Dateland Air Force Auxiliary Field

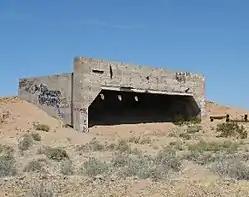
Army Air Field Concrete Bunker

The airfield and all of its real estate was auctioned off in 1960 to private parties. In 1970 Dateland was subdivided into 3,300 lots leaving the airport intact. One owner was going to subdivide the airport area into lots and build small lakes. The airfield was apparently reopened as a private airfield at some point between 1971 and 1977, however it was closed.